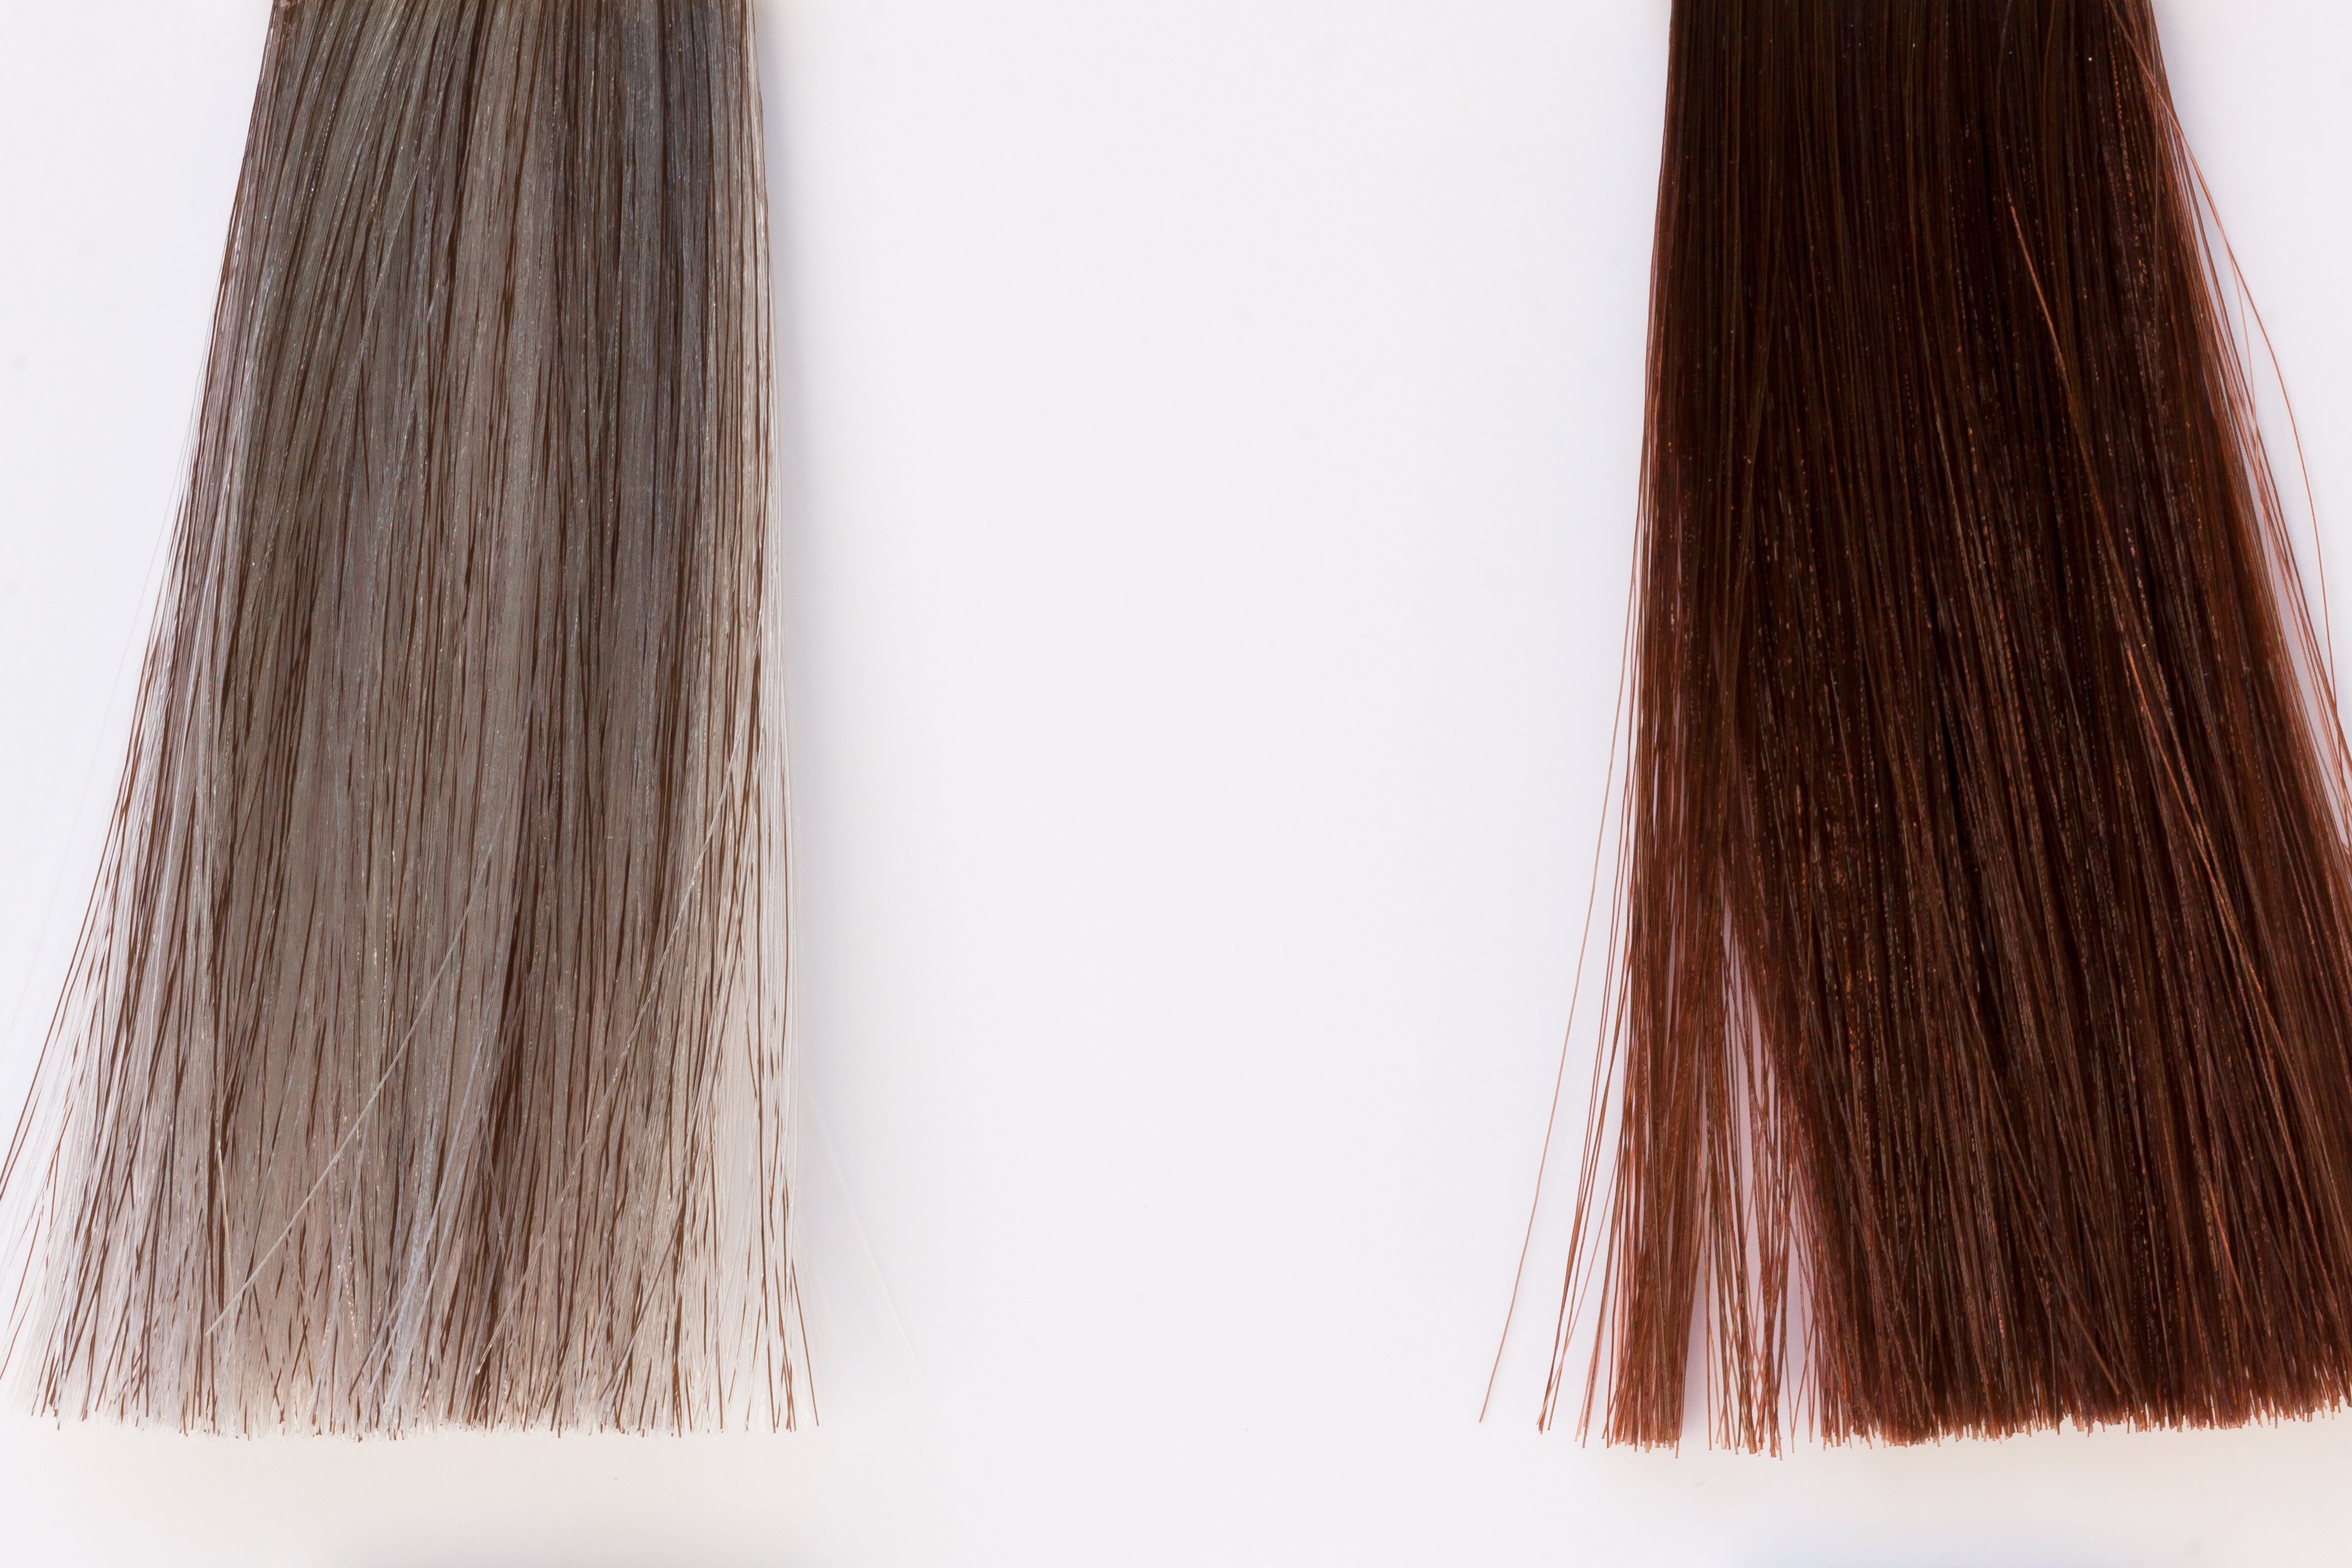
structure, woman, hair, texture, pattern, color, brown, hairstyle, long hair, grey, comparison, hairdresser, red brown, brown hair, color patterns, hair coloring